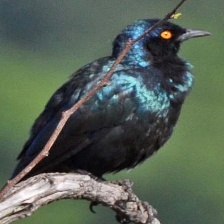
Species: CAPE GLOSSY STARLING
Scientific name: LAMPROTORNIS NITENS